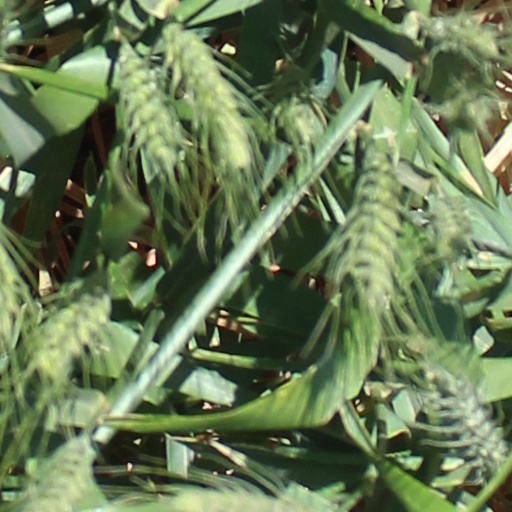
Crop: wheat